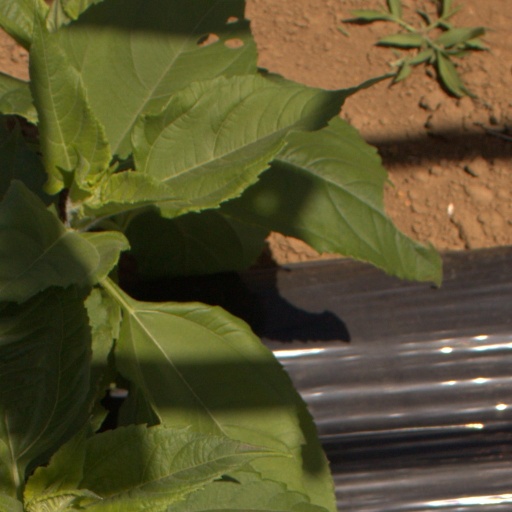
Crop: Jerusalem artichoke